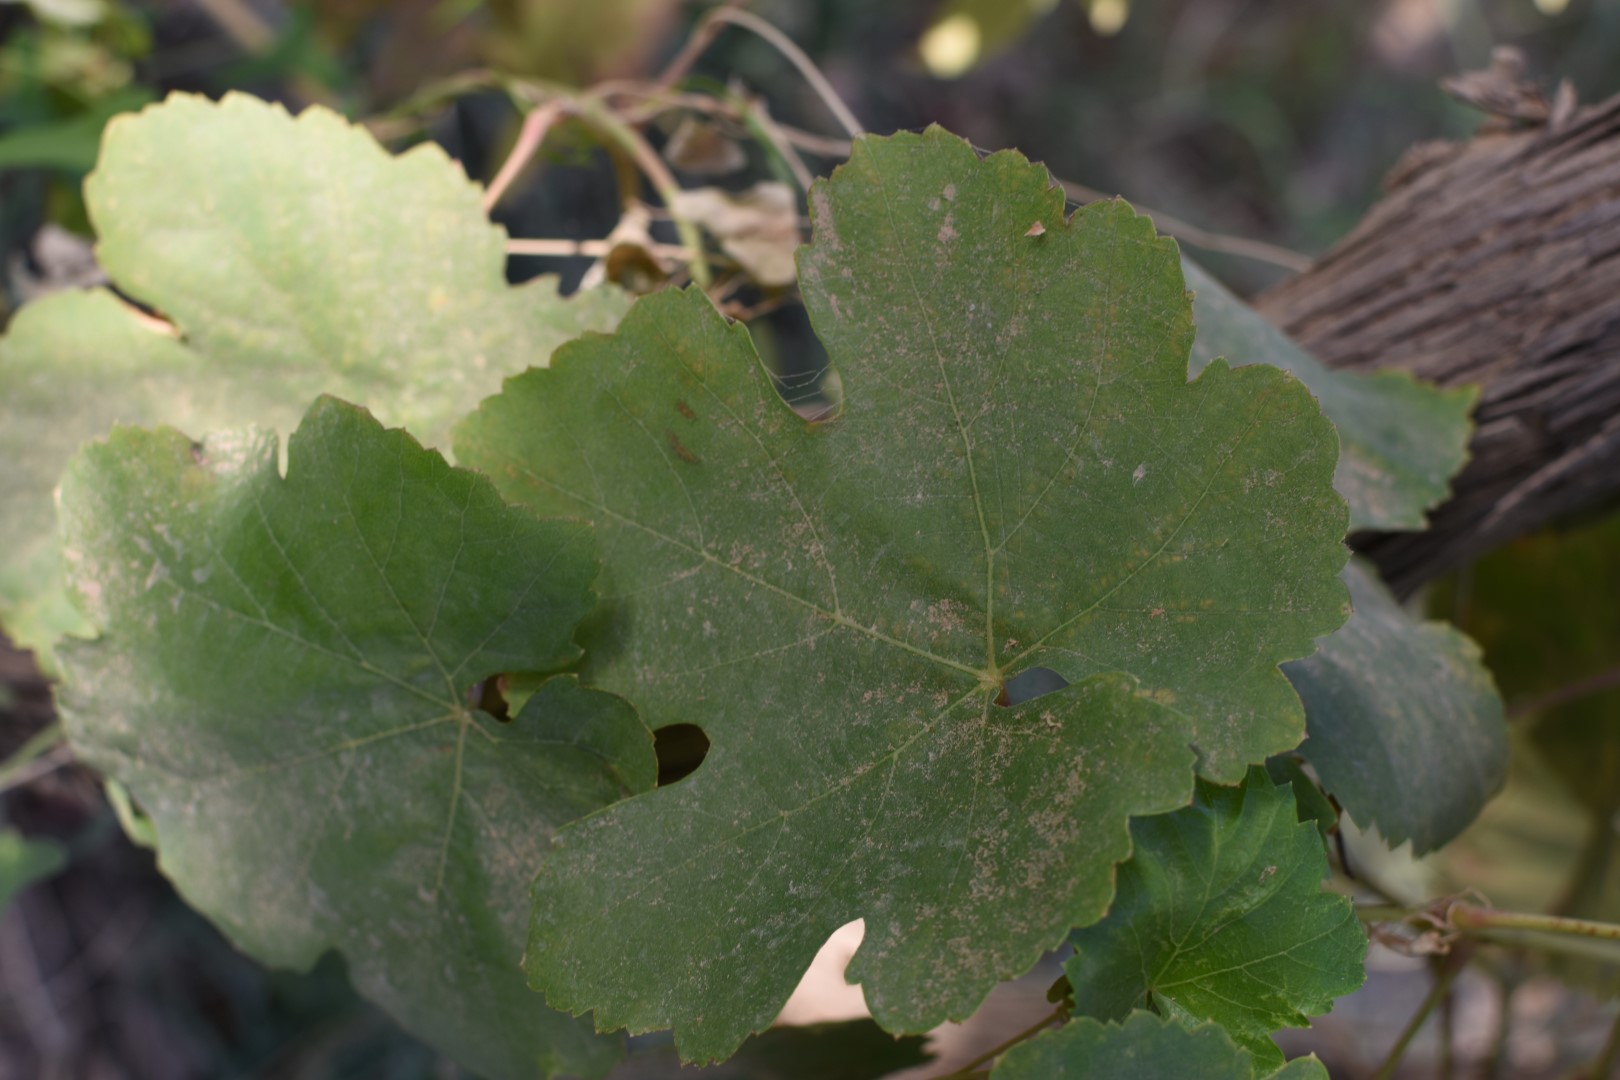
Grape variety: Thompson Seedless